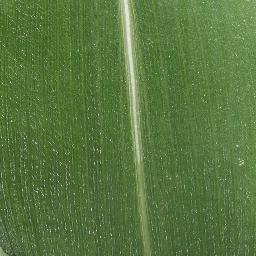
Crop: corn
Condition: (maize)_healthy